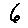
Label: 6